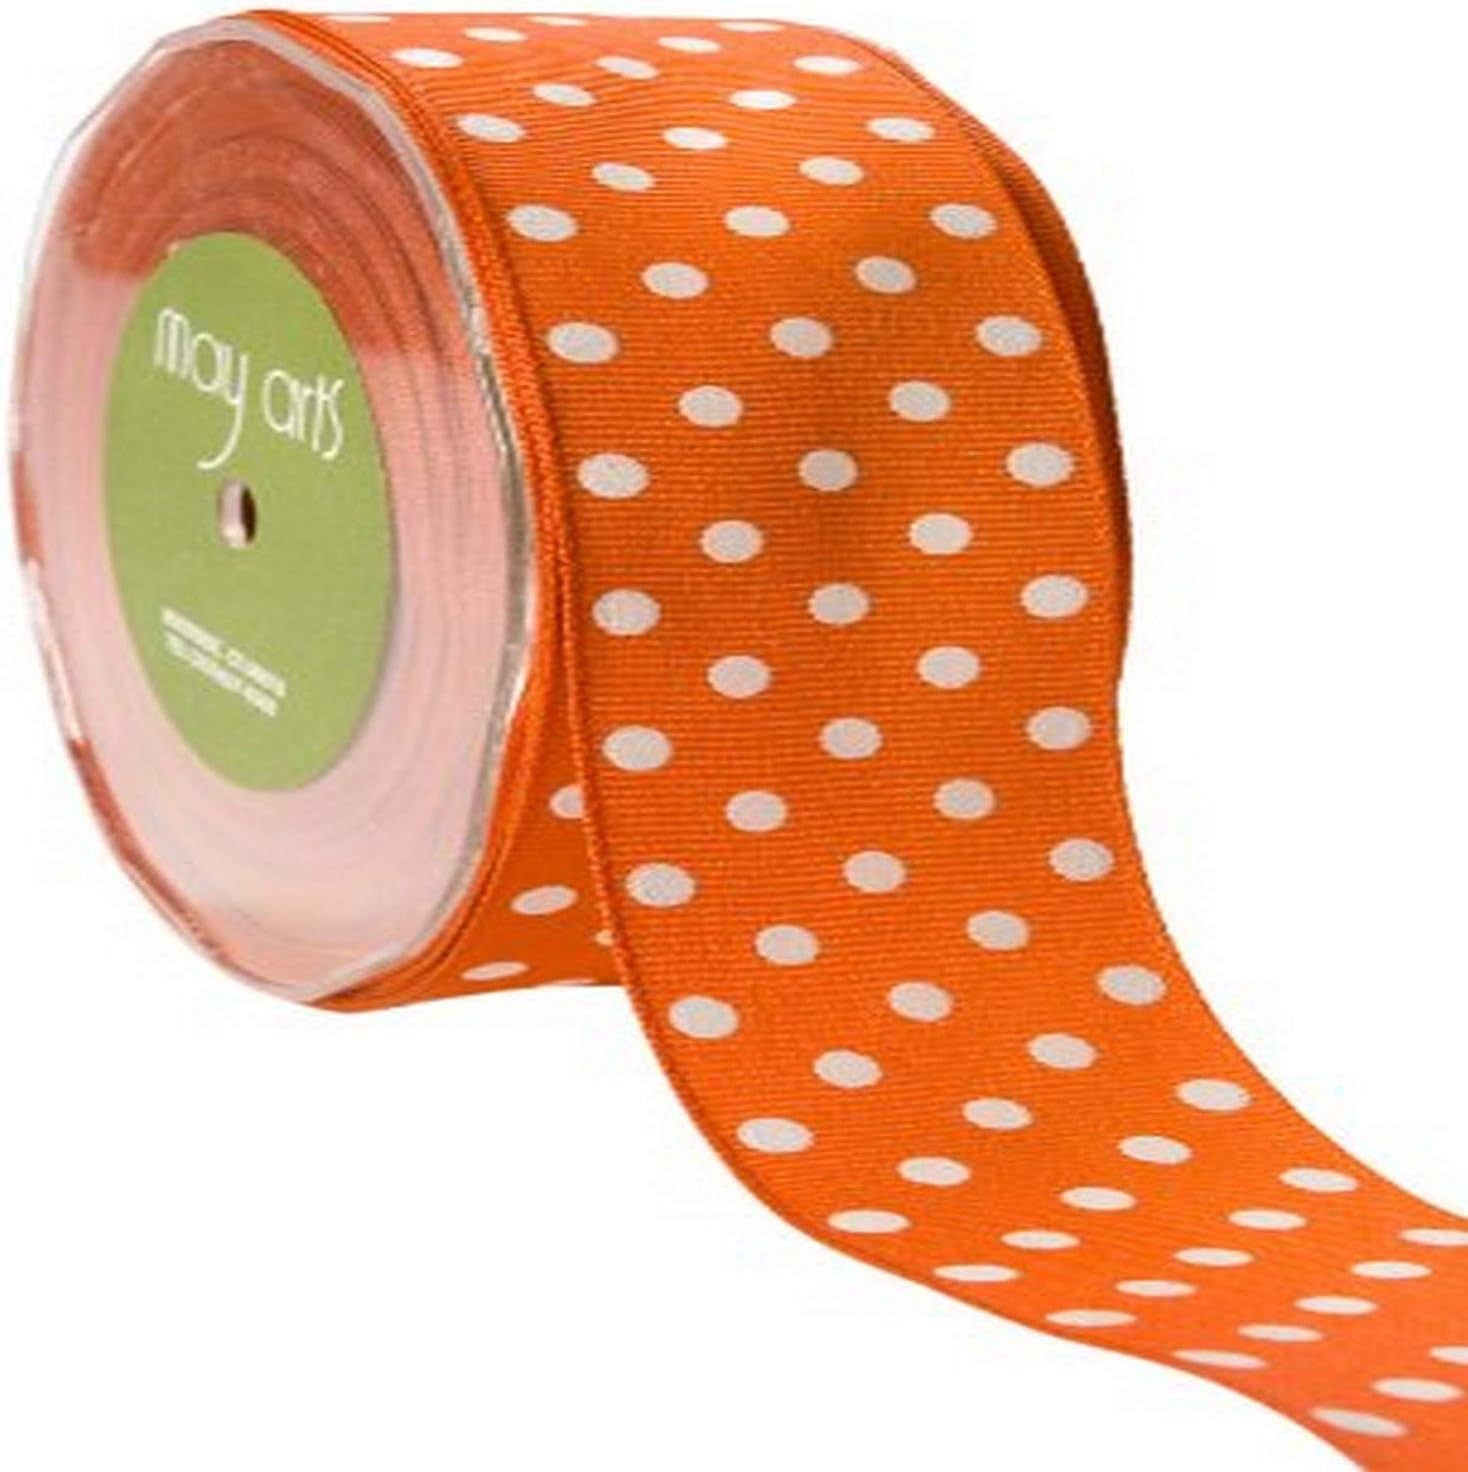
May Arts 1-1/2-Inch Wide Ribbon, Orange Grosgrain Polka Dot
Category: Arts, Crafts & Sewing
This 1 ½ inch by 30 yard roll of orange grosgrain ribbon with white polka dots will quickly be your favorite go to ribbon for all your crafts projects. Use it on scrapbook pages, and 3D crafts. Perfect for headbands and hair bows. Sew it on clothing, cloth purses, and toys. Also available in 5/8 inch width.
Features: 1.5-inch by 30-yard | 100 percent polyester | May arts item number: dd-5-28 | Also available in 5/8-inch and a variety of other colors | Perfect for crafting, bows, designing fashion accessories, sewing projects